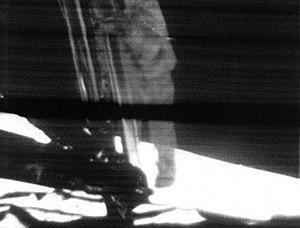
La chronologie ci-dessous répertorie des dates importantes, parfois approximatives, de l'exploration de la Terre qui sont connues de façon historique.
Le XXᵉ siècle commença le 1ᵉʳ janvier 1901 et finit le 31 décembre 2000.
Le Goldstone Deep Space Communications Complex, en français Centre de Communications Spatiales Longues Distances de Goldstone — communément nommé Goldstone Observatory — est situé dans le désert des Mojaves en Californie aux États-Unis, à environ 60 kilomètres au nord de Barstow. Sous la responsabilité du Jet Propulsion Laboratory, son but est d'assurer les communications et le suivi des missions spatiales. L'observatoire fait partie du Deep Space Network de la NASA. Le centre est l'un des trois centres de ce type au monde, les autres se trouvant en Espagne et en Australie.
Le programme Apollo est le programme spatial de la NASA mené durant la période 1961 – 1972, qui a permis aux États-Unis d'envoyer pour la première fois des hommes sur la Lune. Il est lancé par le président John F. Kennedy le 25 mai 1961, essentiellement pour reconquérir le prestige américain mis à mal par les succès de l'astronautique soviétique, à une époque où la guerre froide entre les deux superpuissances battait son plein.
L’alunissage ou alunage, est l'arrivée sans dommage d'un engin spatial habité ou inhabité sur la surface de la Lune. Cette formulation incorrecte à laquelle il est recommandé d'employer atterrissage sur la Lune, est aussi improprement employée pour un atterrissage sur un autre satellite naturel. L'exploration de la Lune a été un des buts de l'humanité dès que celle-ci a compris que la Lune était le corps céleste le plus proche de la Terre. L'un des exemples les plus flagrants étant le fameux roman de Jules Verne, De la Terre à la Lune, écrit en 1865, ou plus récemment les albums de Hergé, Objectif Lune et On a marché sur la Lune.